Claron McFadden

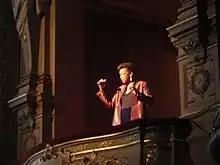
Claron McFadden at TEDxAmsterdam, 2010

Claron McFadden (born 1961) is an American soprano. McFadden studied voice at the Eastman School of Music in Rochester, New York, finishing her degree in 1984.